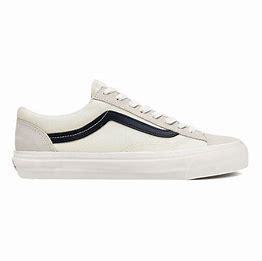
Brand: Vans
Model: Style 36 Skate